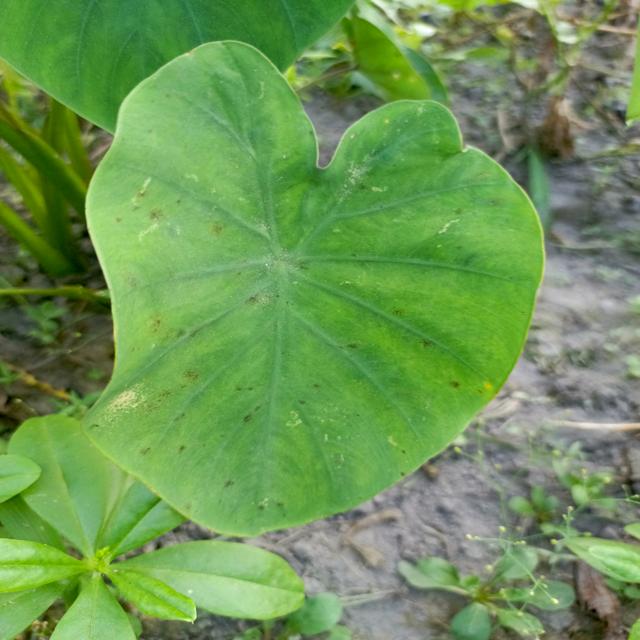
Label: Early_Blight